St. George the Great Martyr Orthodox Church

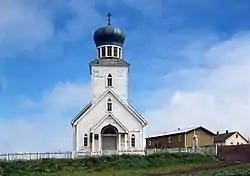

St. George the Great Martyr Orthodox Church is a historic Russian Orthodox church on St. George Island, Alaska. Now it is under Diocese of Alaska of the Orthodox Church in America